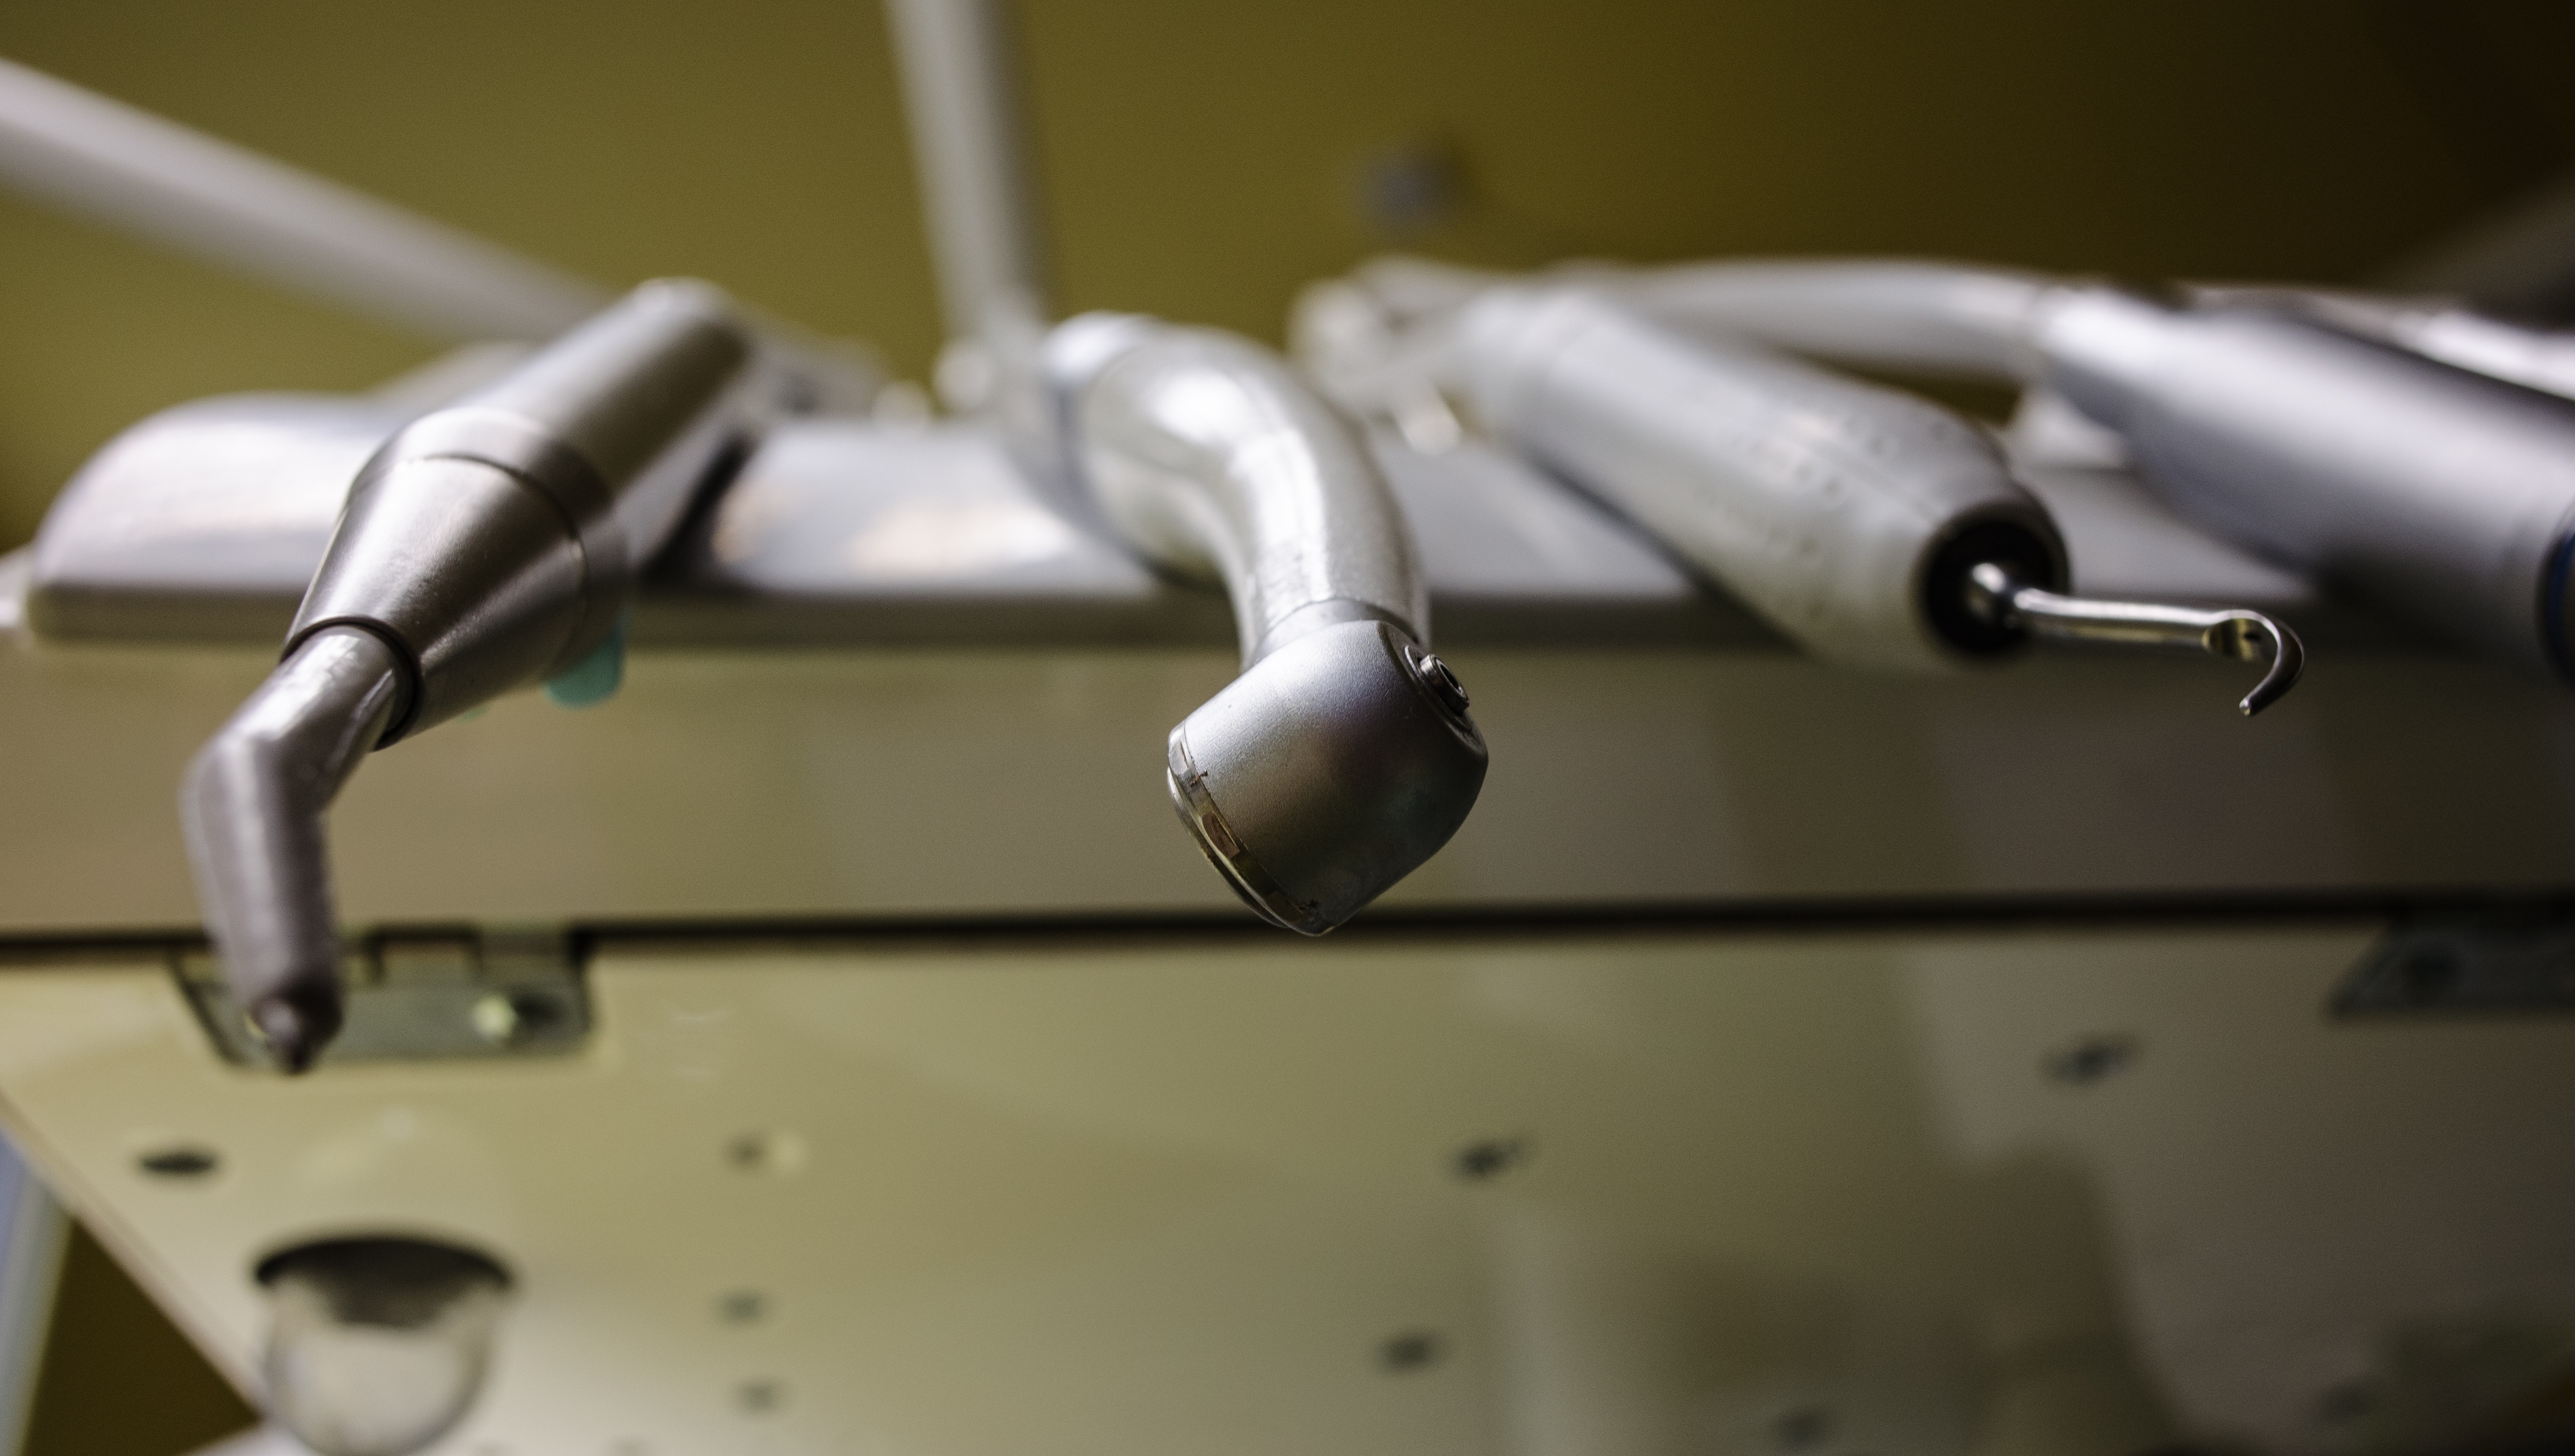
hand, white, equipment, weapon, close up, dentist, dental, detail, instruments, firearm, gun accessory